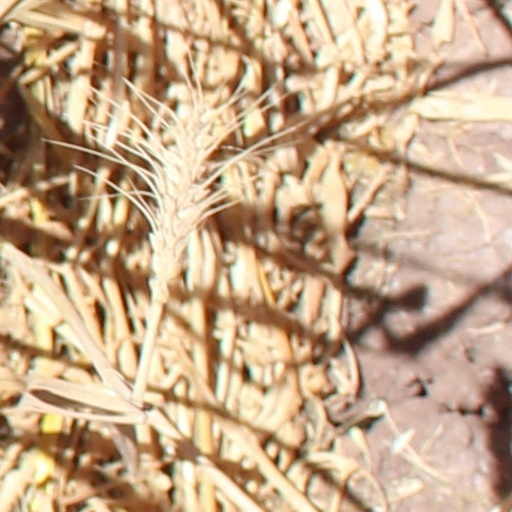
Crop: wheat